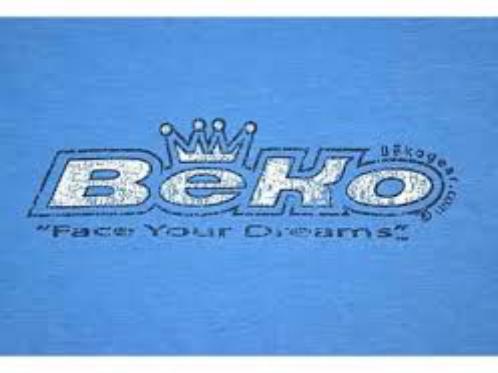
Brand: Beko
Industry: Necessities